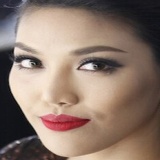
hoa hậu Lan Khuê